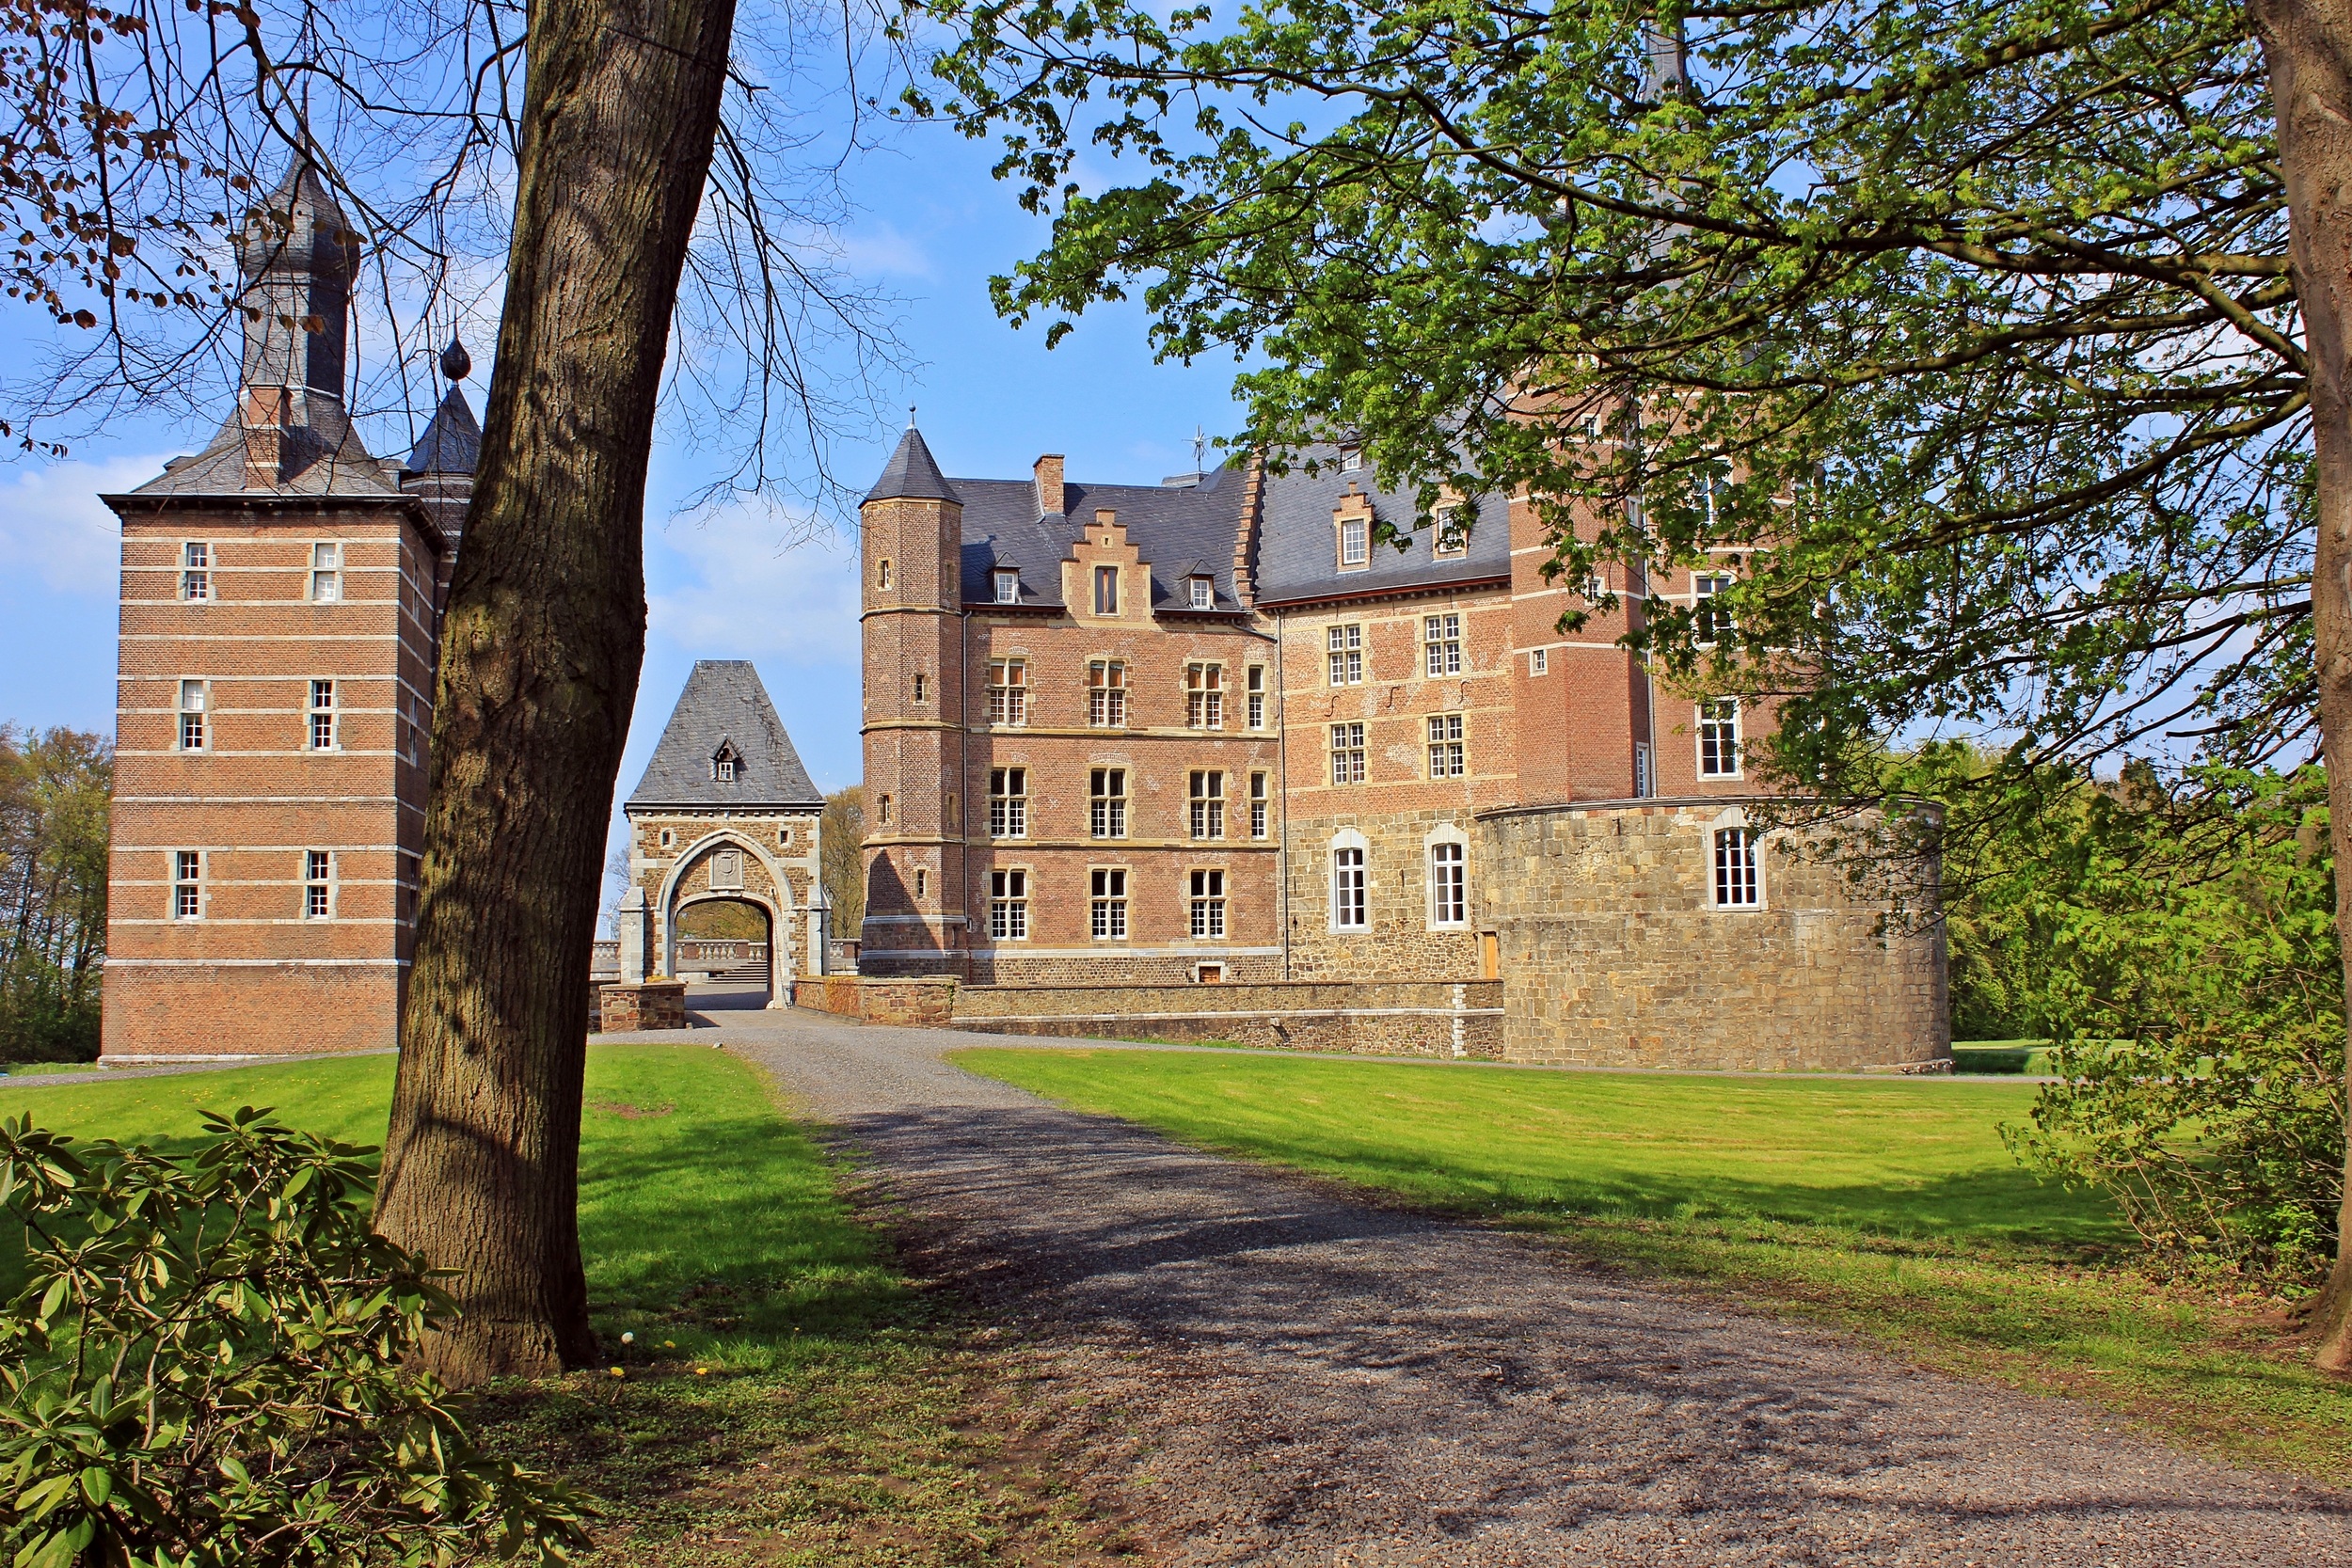
tree, architecture, meadow, mansion, building, chateau, old, home, cottage, park, castle, property, waterway, trees, estate, manor house, stately home, castle merode, renaissance style